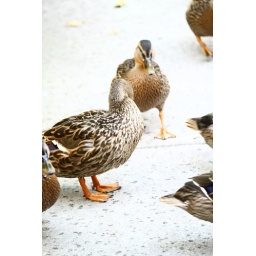
Ducks in front of new place in lake forest ca